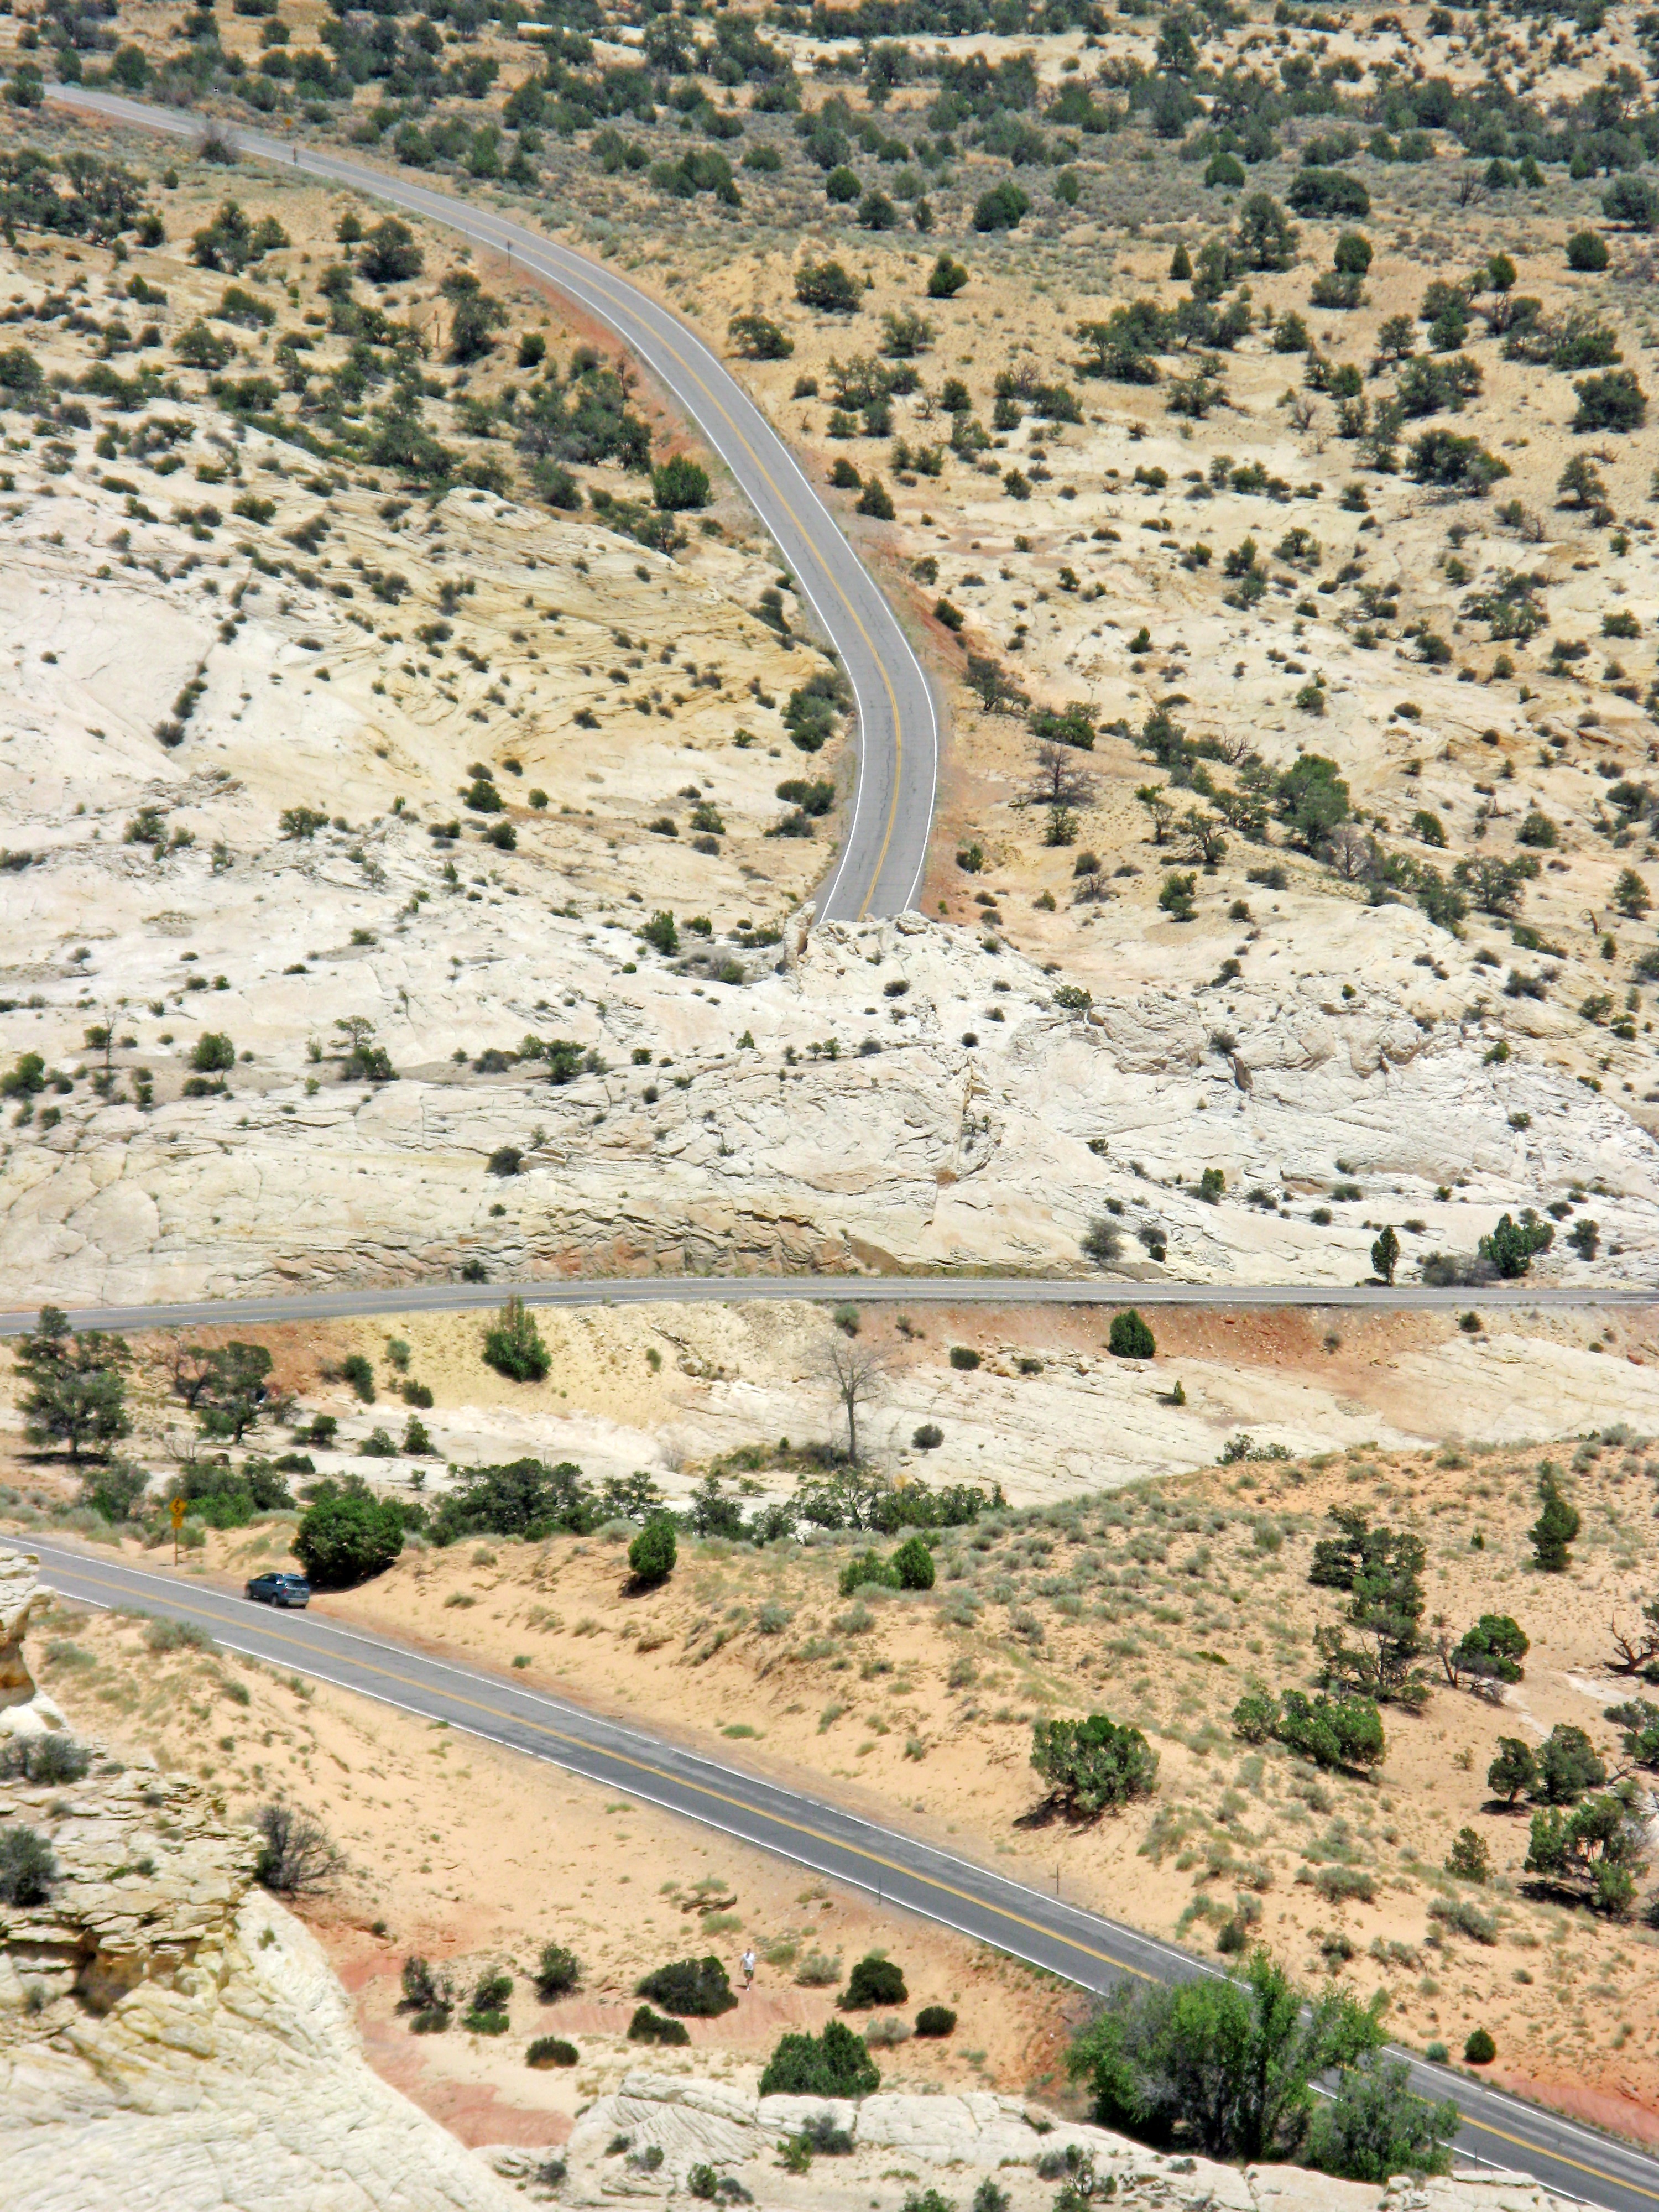
landscape, track, road, highway, valley, usa, soil, national park, utah, wadi, aerial photography, the west, geological phenomenon